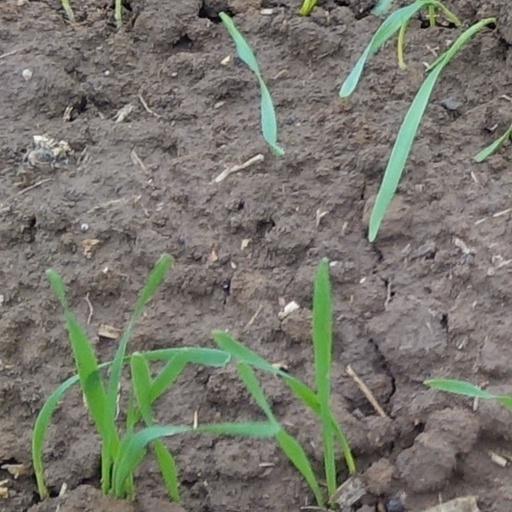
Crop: wheat